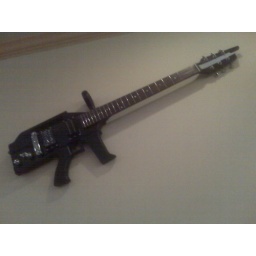
this axe is on the wall at green leaves vegan restaurant in los feliz. yeah.